Norbert Gyömbér

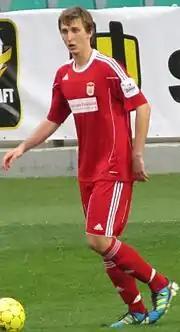

Born in Revúca, Gyömbér started playing football with club MFK Revúca, before moving to the youth team of Corgoň Liga club FK Dukla Banská Bystrica in 2006. Norbert made his professional debut with Dukla Banská Bystrica on 1 October 2011 in a league match against MFK Ružomberok. On 25 May 2012, Gyömbér was voted by Dukla Banská Bystrica's fans as player of the season, despite starting in just 18 league matches. He was also named Revelation of the 2011–12 Corgoň Liga's season in July 2012, after his successful first season with FK Dukla Banská Bystrica.